Raja Kaasheff

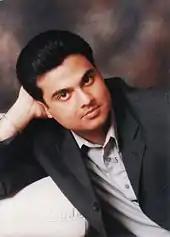
Raja Kaasheff 2001

Kaasheff has collaborated with a Bollywood singer Adnan Sami. He has producing songs for the Bollywood film industry. The song performed as a duet by Kaasheff and Adnan Sami. This song is due to feature in Kaasheff's forthcoming release. Also Raja has worked with Suzana Ansar, Anuradha Paudwal, music director Pyarelal, Uttam Singh, Preeti Uttam, Anwar, Suresh Wadekar, Mohd. Aziz and UK based Bengali singer Rubayyat Jahan.